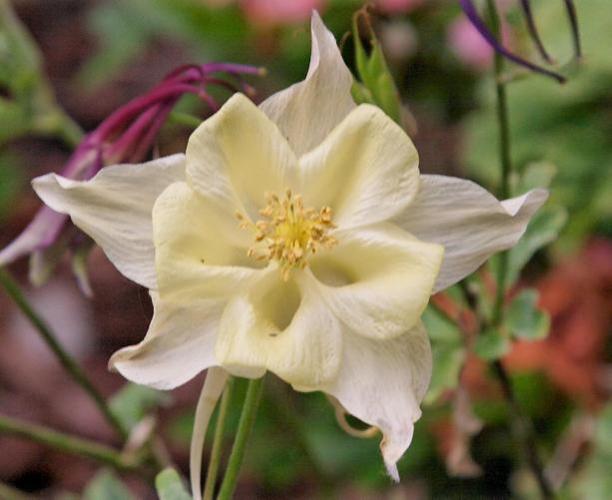
Label: columbine